St Giles' Fair

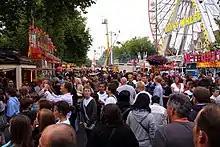
General view looking north at St Giles Fair in 2009

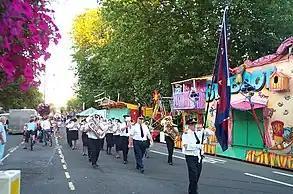
Salvation Army parade through the site of St Giles' Fair in 2004.

St Giles' Fair (also St Giles Fair) is an annual fair held in St Giles', a wide thoroughfare in central Oxford, England. The origins of the fair can be traced back to medieval times where it became one of England's dynamic trading centers. The fair has survived medieval times and is organised for a two-day duration in September each year